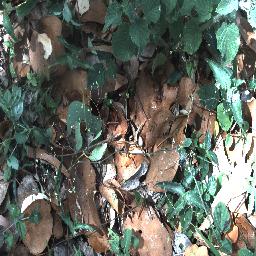
Label: negative